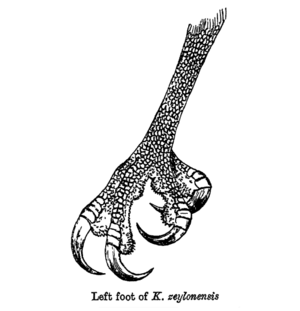
"Le Kétoupa brun ou kétoupa pêcheur est une espèce d'oiseaux de la famille des Strigidae. C'est un hibou piscivore de grande taille vivant en Asie. Il pêche le plus souvent depuis un perchoir surplombant l'eau mais peut aussi à l'occasion pêcher ""à pied"" en eau peu profonde à la recherche d'amphibiens ou d'invertébrés d'eau, comme les autres hiboux pêcheurs.